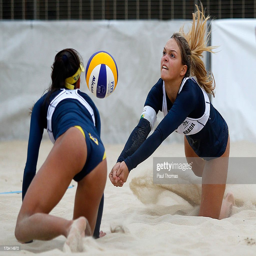
person dives for the ball during day .